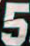
Number: 5